Henry Luhn

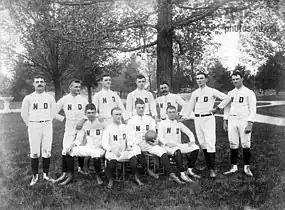
Captain Luhn, sitting center right

While Luhn's most publicized role was as captain of the first Notre Dame football team, a position which he held in both the fall and spring seasons, he also played a crucial role in establishing the team itself. In March, 1887, Luhn arranged an interest meeting of possible members for the new football team, and fifteen students met in Brownson Hall to discuss his proposal.